Anna Castelli Ferrieri

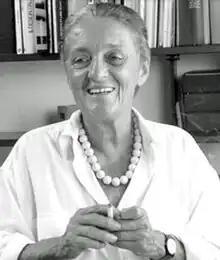

Anna Castelli Ferrieri (6 August 1918 – 22 June 2006) was an Italian architect and industrial designer. She is most known for her influence in the use of plastics as a mainstream design material and her cofounding of Kartell, an Italian contemporary furniture company.